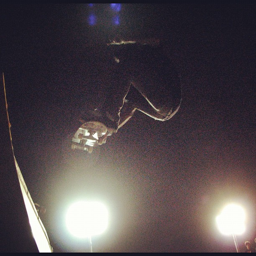
A skateboarder does an aerial trick at night.
A man flying through the air while riding a skateboard.
Someone doing a trick in the air on their skate board with lights shining
a man that is jumping a skateboard over some lights
Man is hanging ten off of a skate ramp